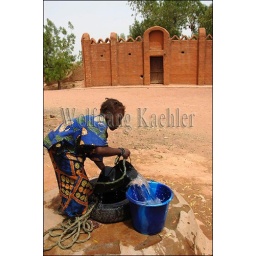
Mali, near segou, segoukoro village (Bambara tribe), teenage girl getting water from well, palace of bambara kingdom in background